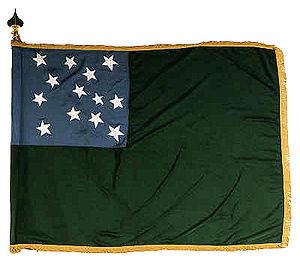
L'Histoire du Vermont est différente de celle des premiers États ayant formé les États-Unis à l'issue de la guerre d'indépendance des États-Unis. Son territoire, proche géographiquement du Canada, alors anglais, était l'objet de disputes entre les colonies anglaises de la côte. Le contrôle de Fort Ticonderoga, point de portage important stratégique sur les routes commerciales entre le bassin de l'Hudson, contrôlé par les Britanniques, et le bassin du Saint-Laurent, contrôlé par les Français. Surnommé « la clef du continent », a permis au Vermont de négocier avec les Anglais pendant, la guerre d'indépendance des États-Unis, ce qui explique qu'il ne soit devenu qu'en 1791, le 14ᵉ État de l'Union, le premier à s'ajouter aux treize fondateurs.
Les Green Mountain Boys sont une compagnie de milice formée dans les années 1760 dans la région située entre les provinces britanniques du New Hampshire et de New York, formant l'actuel État du Vermont, aux États-Unis.